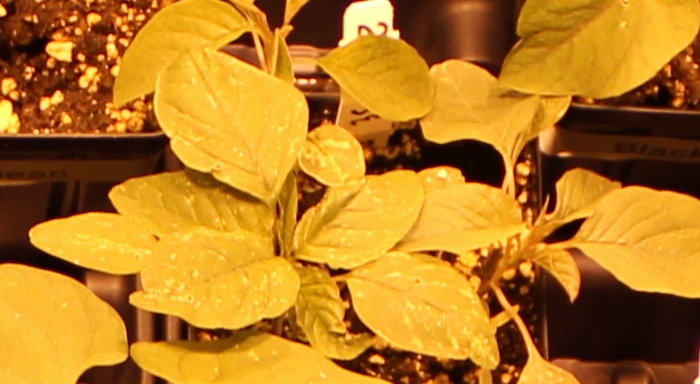
Label: Palmer Amaranth